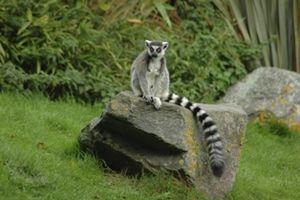
Le Zoo de Whipsnade, anciennement connu sous le nom de Whipsnade Wild Animal Park, est un parc zoologique et parc safari anglais situé dans le Bedfordshire, à une soixantaine de km au nord-ouest de Londres, dans le village de Whipsnade.